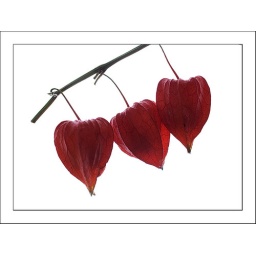
Shot at the kitchen window in front of white curtains